Stellar parallax

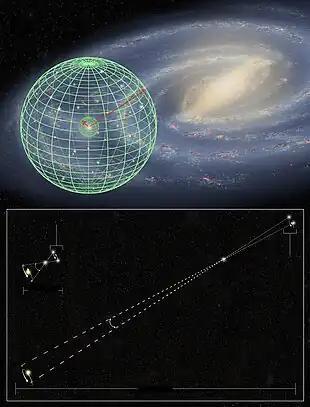
Hubble precision stellar distance measurement has been extended 10 times further into the Milky Way.

Being very difficult to measure, only about 60 stellar parallaxes had been obtained by the end of the 19th century, mostly by use of the filar micrometer. Astrographs using astronomical photographic plates sped the process in the early 20th century. Automated plate-measuring machines and more sophisticated computer technology of the 1960s allowed more efficient compilation of star catalogues. In the 1980s, charge-coupled devices (CCDs) replaced photographic plates and reduced optical uncertainties to one milliarcsecond.